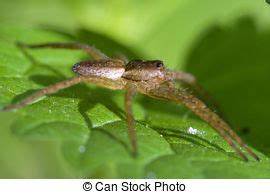
Label: spider